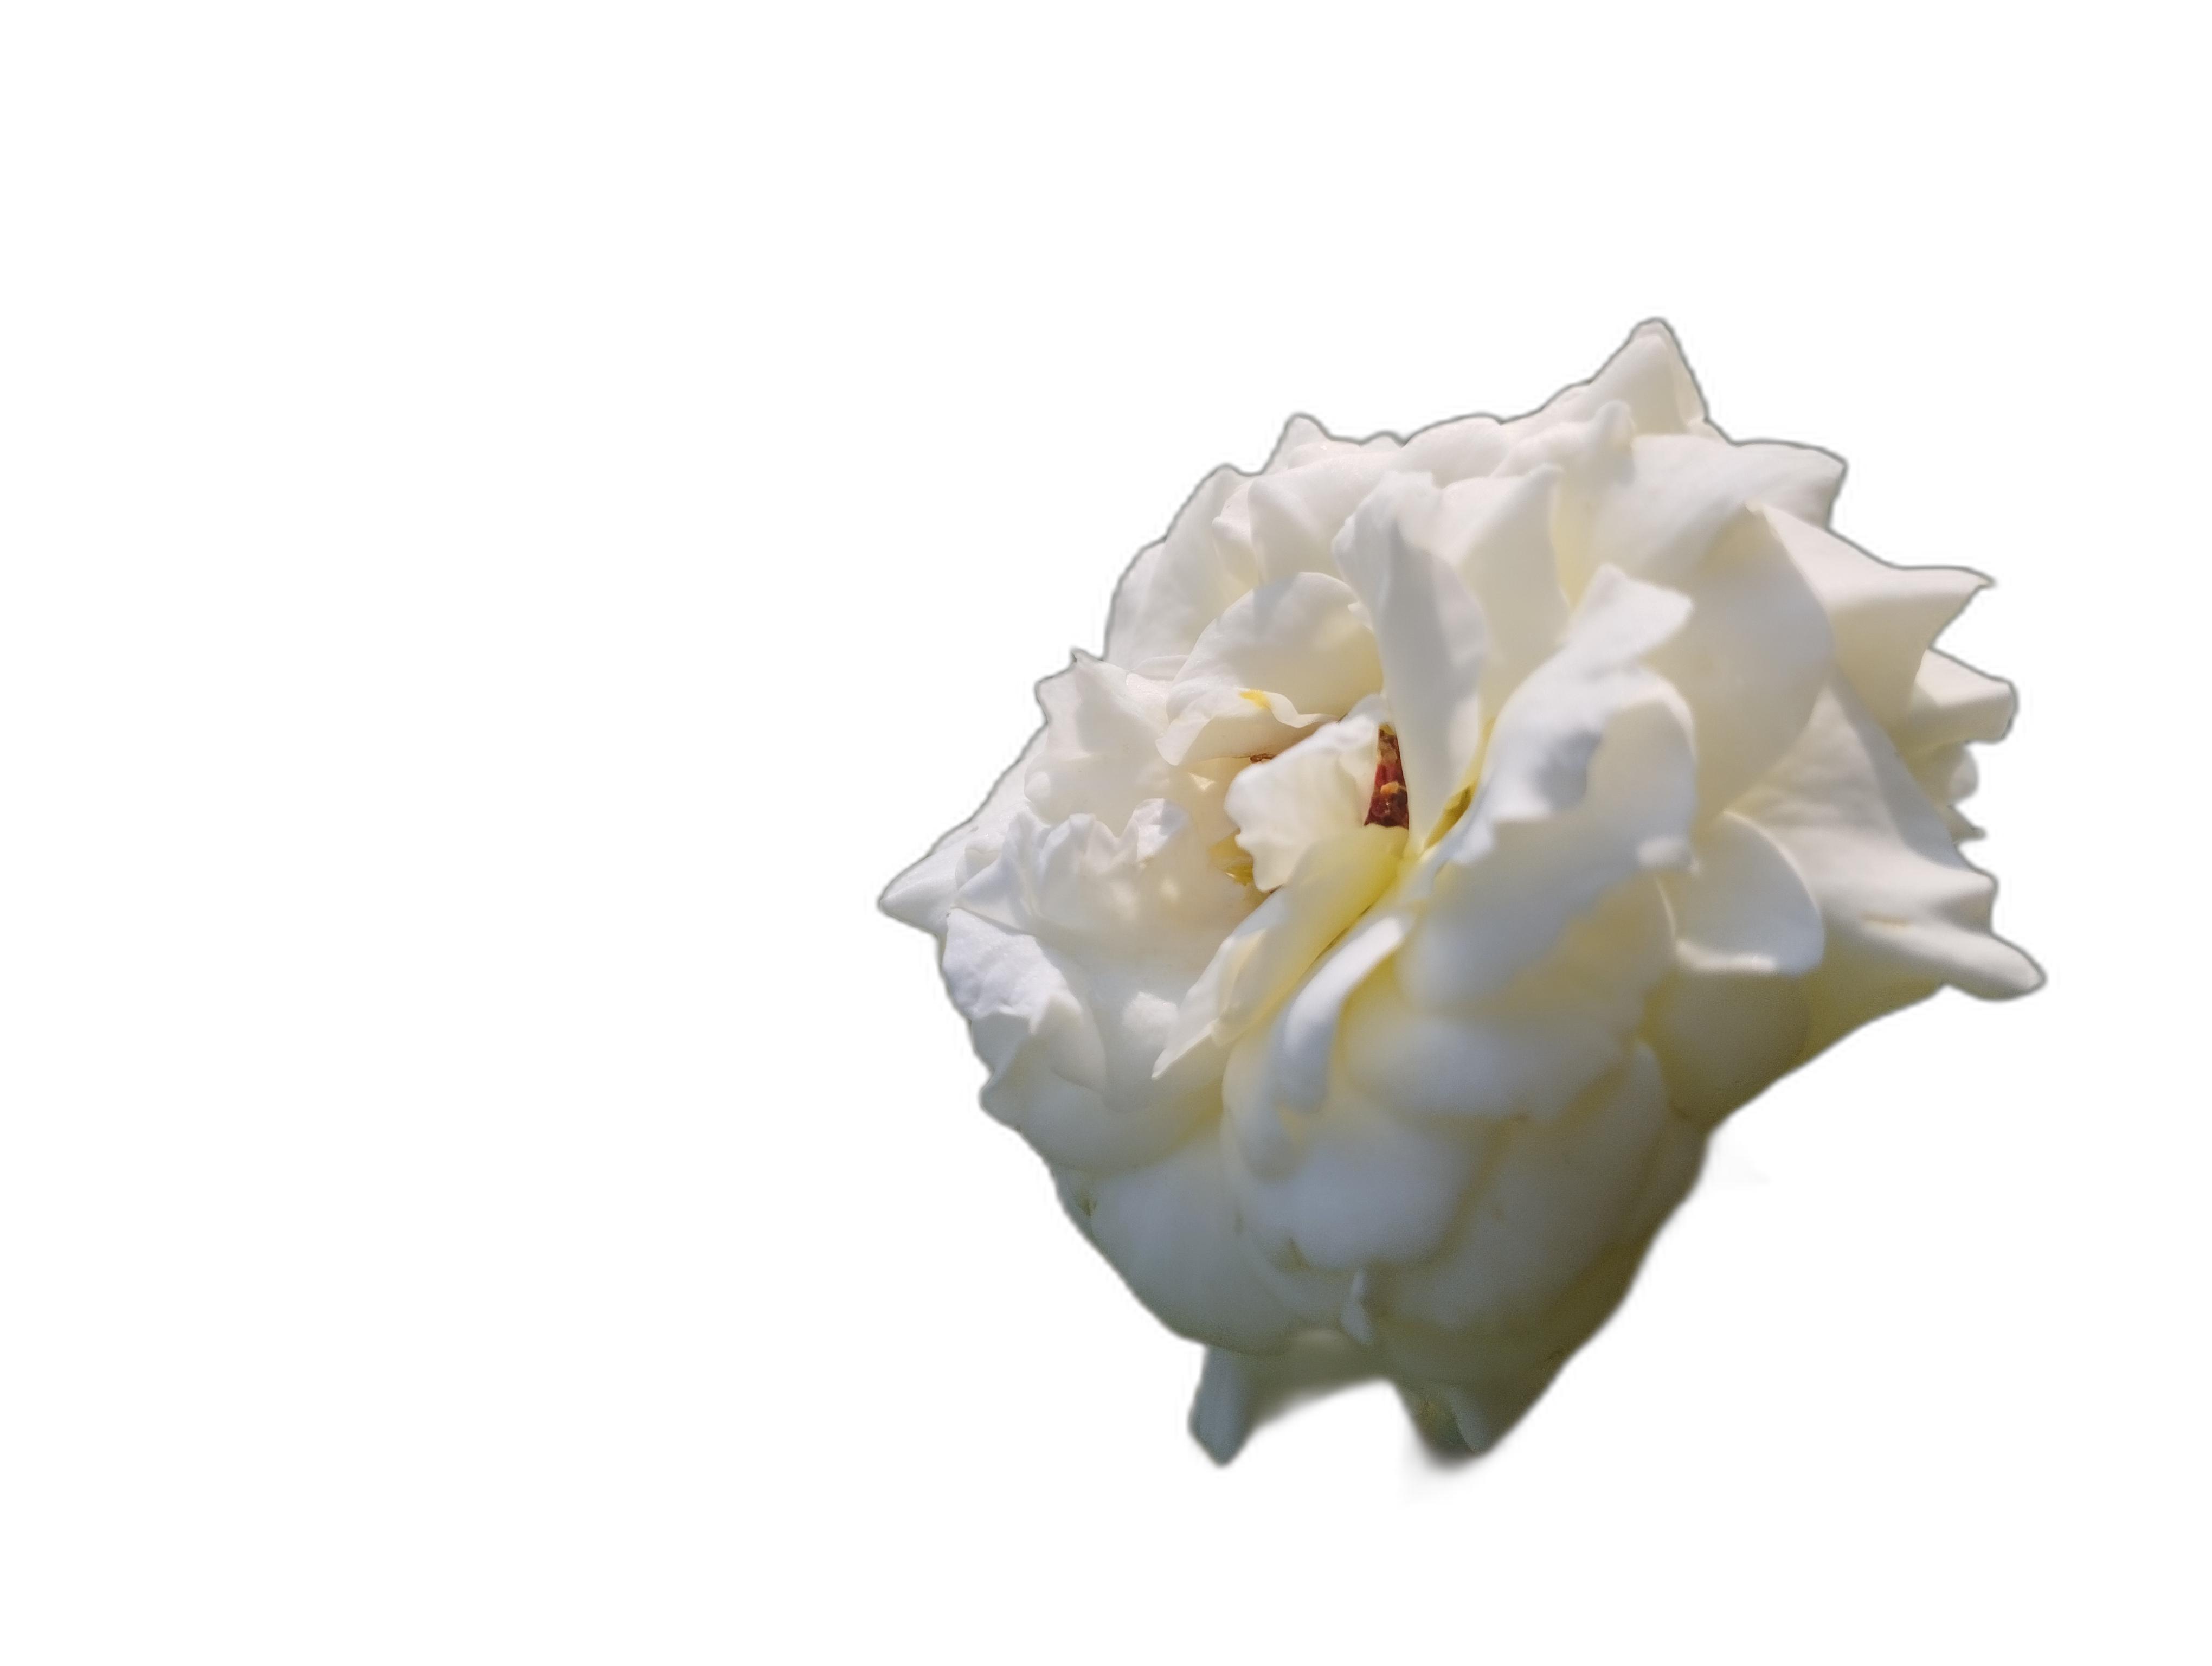
Label: Rose